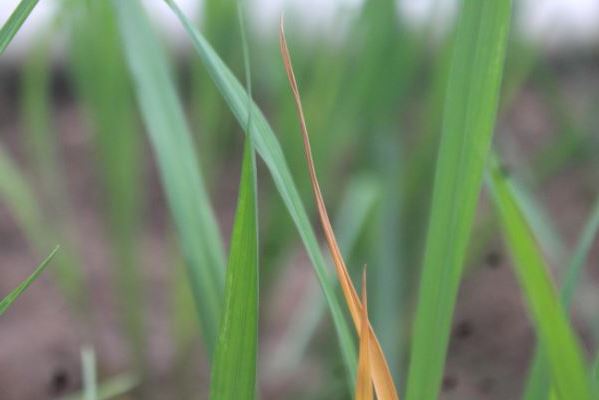
Disease: Tungro